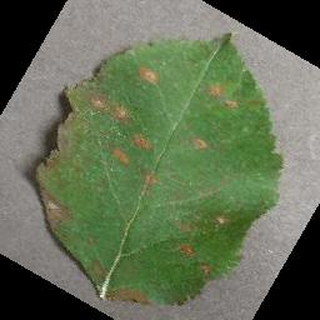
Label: apple_cedar_apple_rust